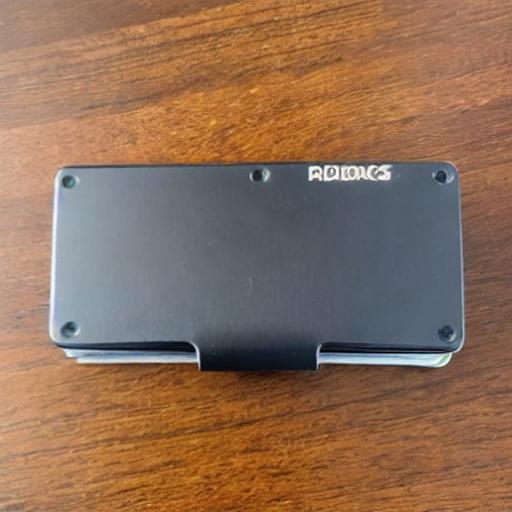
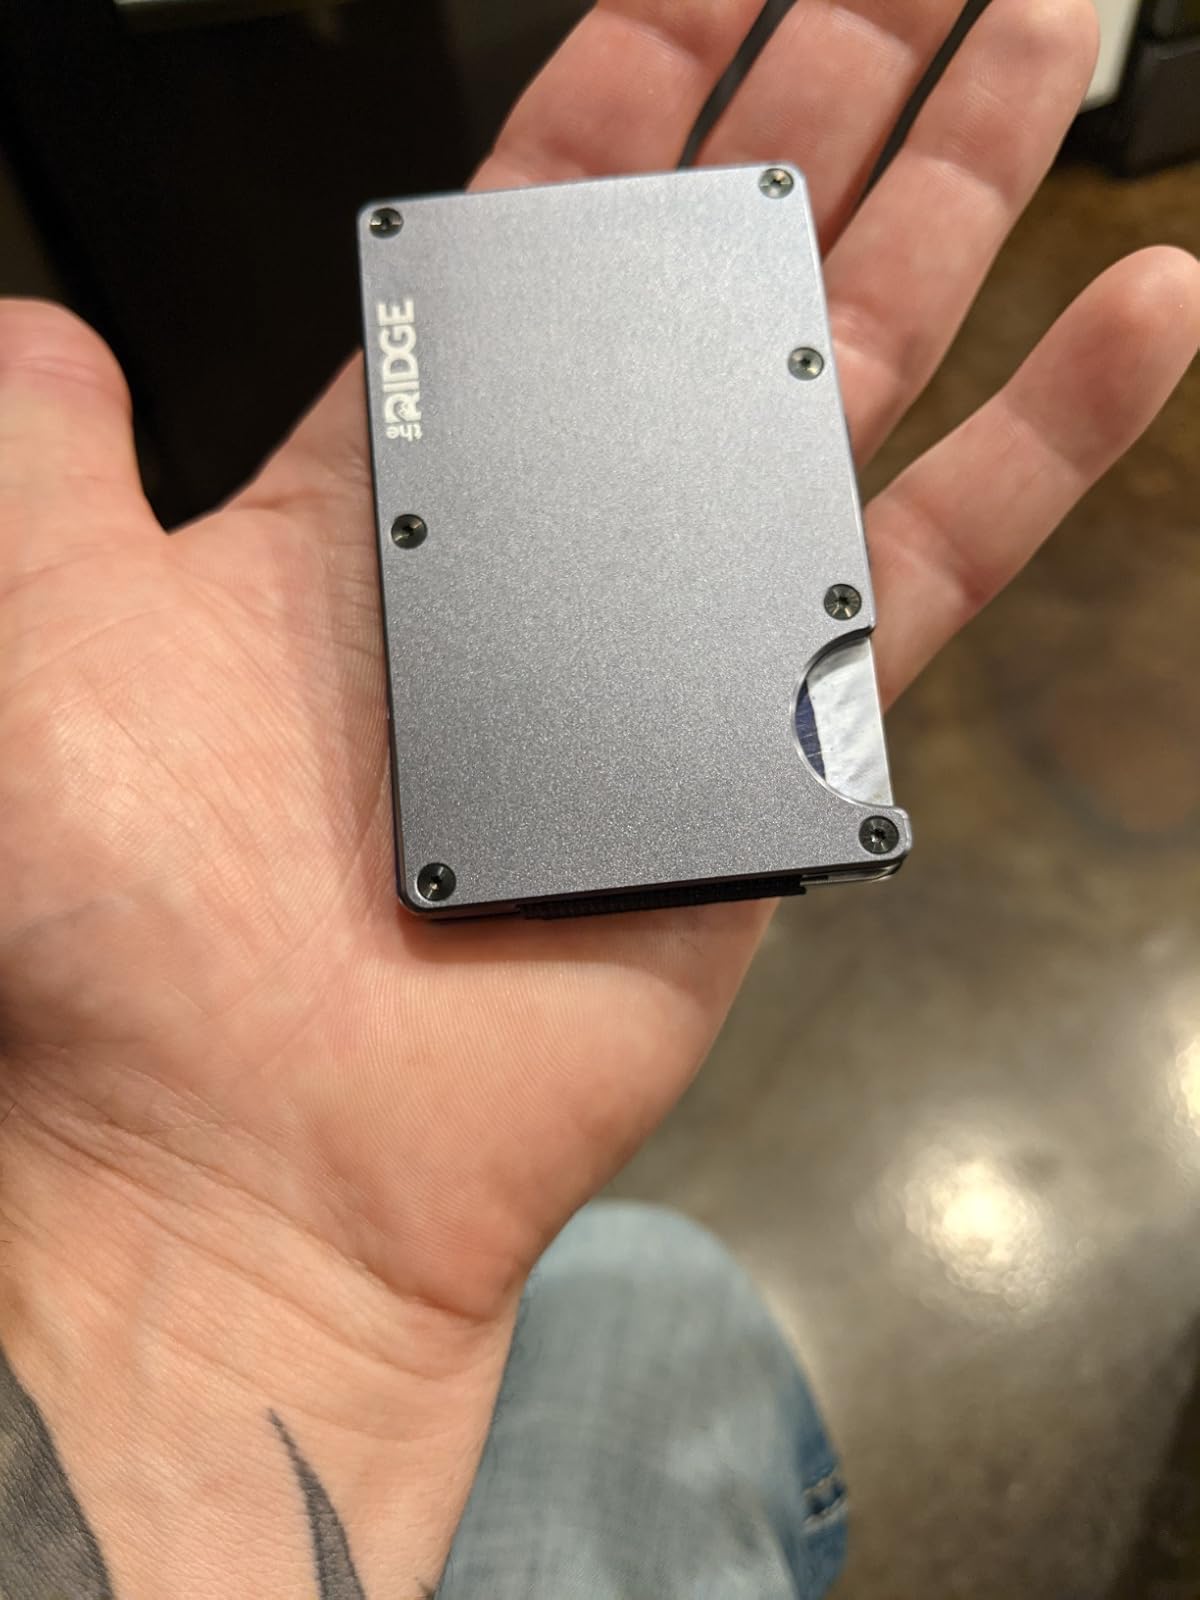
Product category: accessories_wallet
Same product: no